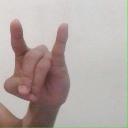
अक्षर: च